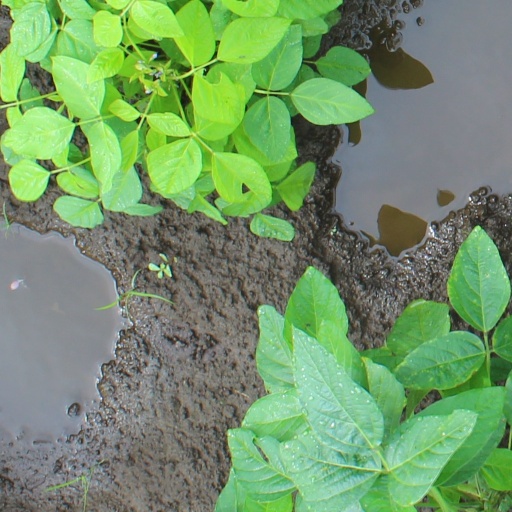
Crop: soybean